Social background of officers and other ranks in the British Army, 1750–1815

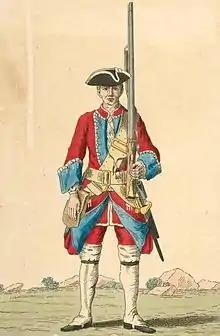
The cost of a British soldier's uniform was deducted from his pay.

The British Army filled their ranks through voluntary enlistment. The enlistment period lasted for life (in practice, 25 years), ending only by death or through wounding. During war, the army offered shorter enlistment periods to entice more recruits. The army faced a constant lack of men wanting to enlist. As such, the army often forcefully recruited vagrants in wartime periods. During the Napoleonic wars, the militia was mobilized, but it could not serve outside England. As a result, the government tried to induce the militiamen to enlist in the regular army. Starting 1803, the government also drafted men into an Army of Reserve, the real purpose being to form a recruitment surplus for the regular army. This proved very unpopular politically, and the government abolished the system after three years. The government also recruited foreigners, to include the King's foreign subjects, other Germans, and even Swiss and Royalist French, into special foreign regiments.